St. Clare of Assisi's Church (Bronx)

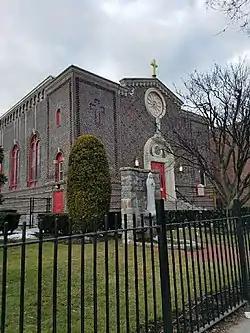
Church exterior in 2018

The Church of St. Clare of Assisi is a parish church under the authority of the Roman Catholic Archdiocese of New York, located at Hone Avenue at Rhinelander Avenue in The Bronx, New York City. It was established in 1929 as a national parish for the Italian American community "at Paulding and Rhinelander Avenue, Morris Park or Williamsbridge."